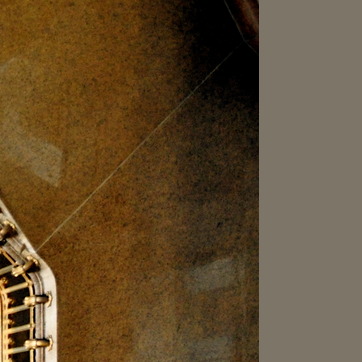
Material: polishedstone